Tsivdi

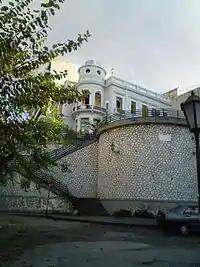
Trion Navarchon Street

The entire area is residential. Its length and width is approximately 1 km and its area is approximately 1 to 2 km.